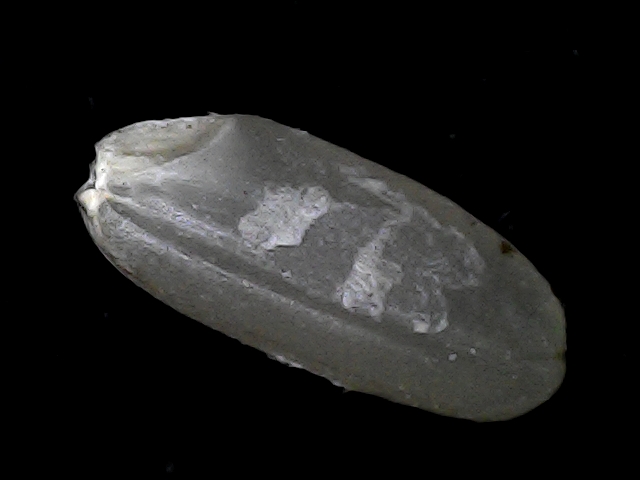
Rice variety: BD52